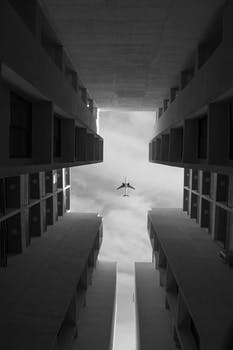
Label: No Watermark